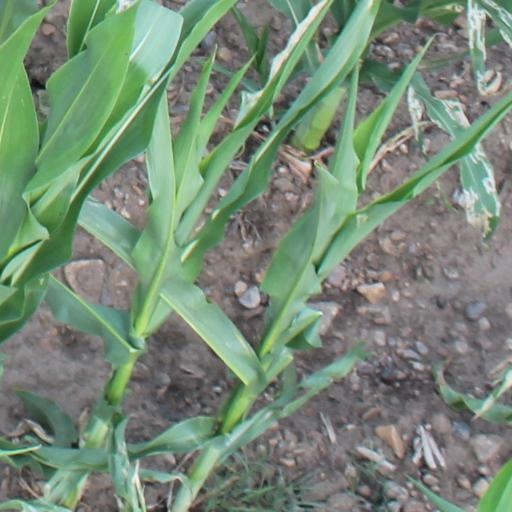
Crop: maize; corn